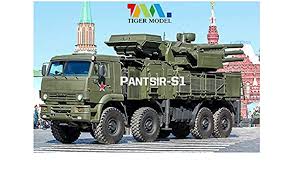
Label: Pantsir-S1